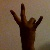
The image shows a hand gesture representing the number 7 in Indian Sign Language.